Cyclin-dependent kinase inhibitor protein

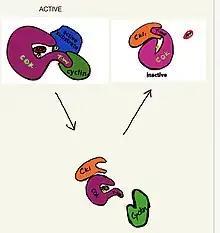
The typical inactivation mechanism of the CDK/ Cyclin complex is based on binding a CDK inhibitor to the CDK cyclin complex and a partial conformational rotation. The cyclin is thus forced to release the T loop and detach from the CDK. The CDK attaches its loop to the CKI stopping the activation of CDK/ Cyclin complex.

Human cells contain many different cyclins that bind to different CDKs. CDKs and cyclins appear and activate at specific cell cycle phases. Seven cyclin-dependent kinase inhibitor proteins have been identified. They are p15, p16, p18, p19, p21, p27, and p57. These cyclin-dependent kinase inhibitor proteins emerge only in their specific cell cycle phase. Each Cyclin/CDK complex is specific to the part of the cell cycle phase. Each CDK and cyclin can be identified based on the location of the cell cycle. CKIs fall into two categories; those that inhibit CDK1, CDK2, and CDK5 and those that inhibit CDK4 and CDK6. These checkpoints' cell cycle blocks at both the G1/S and G2/M checkpoints are consistent with the inhibition profiles of the enzymes.